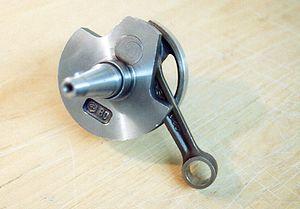
Le maneton est la partie cylindrique d'un vilebrequin assurant la liaison pivot avec la bielle grâce à deux demi-coussinets servant a réduire la friction entre le vilebrequin et la bielle. La surface du maneton est usinée au micromètre près puis traitée thermiquement afin d'en augmenter la dureté.
Le vilebrequin est un dispositif mécanique qui permet, par l’intermédiaire d'une bielle, la transformation du mouvement linéaire rectiligne du piston en un mouvement de rotation continu, et inversement. Présent dans la plupart des moteurs à piston il assure la transmission de l'énergie de combustion du carburant dans les cylindres en énergie mécanique disponible sur l'arbre moteur. C'est l'élément principal du système bielle-manivelle.